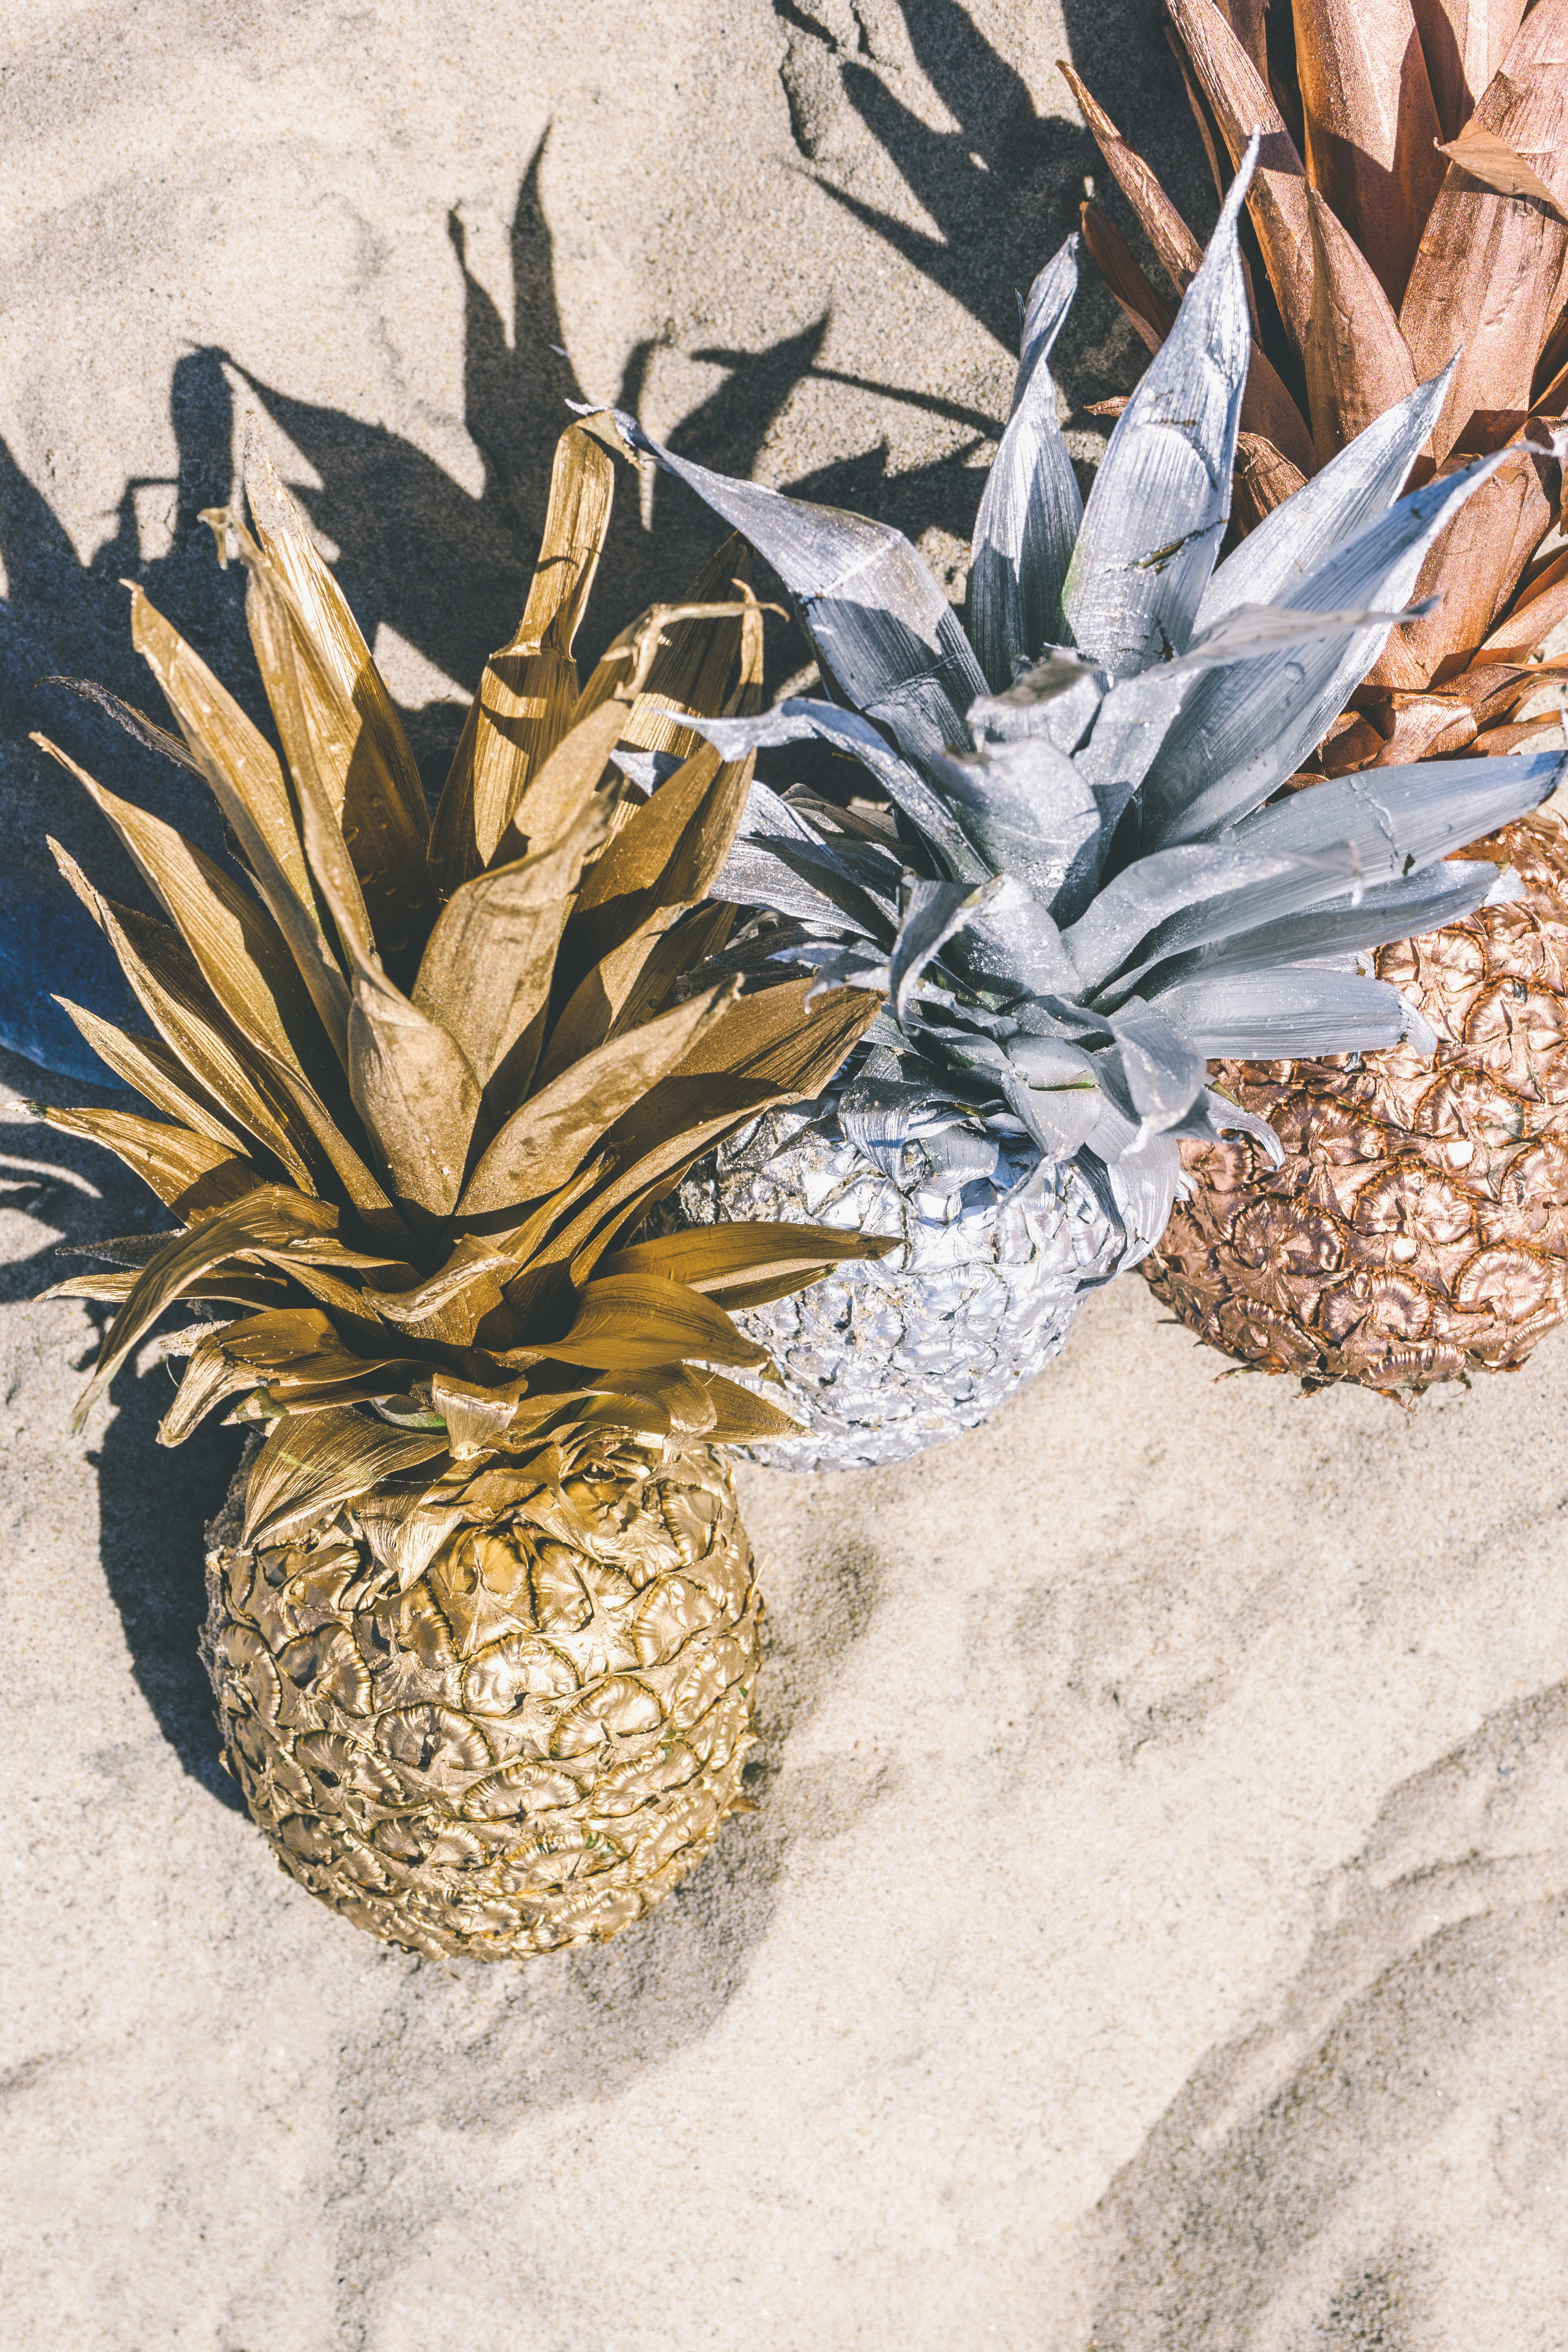
tree, branch, cactus, plant, fruit, leaf, flower, food, produce, botany, flora, pineapple, art, carving, agave, flowering plant, bromeliaceae, grass family, land plant, arecales